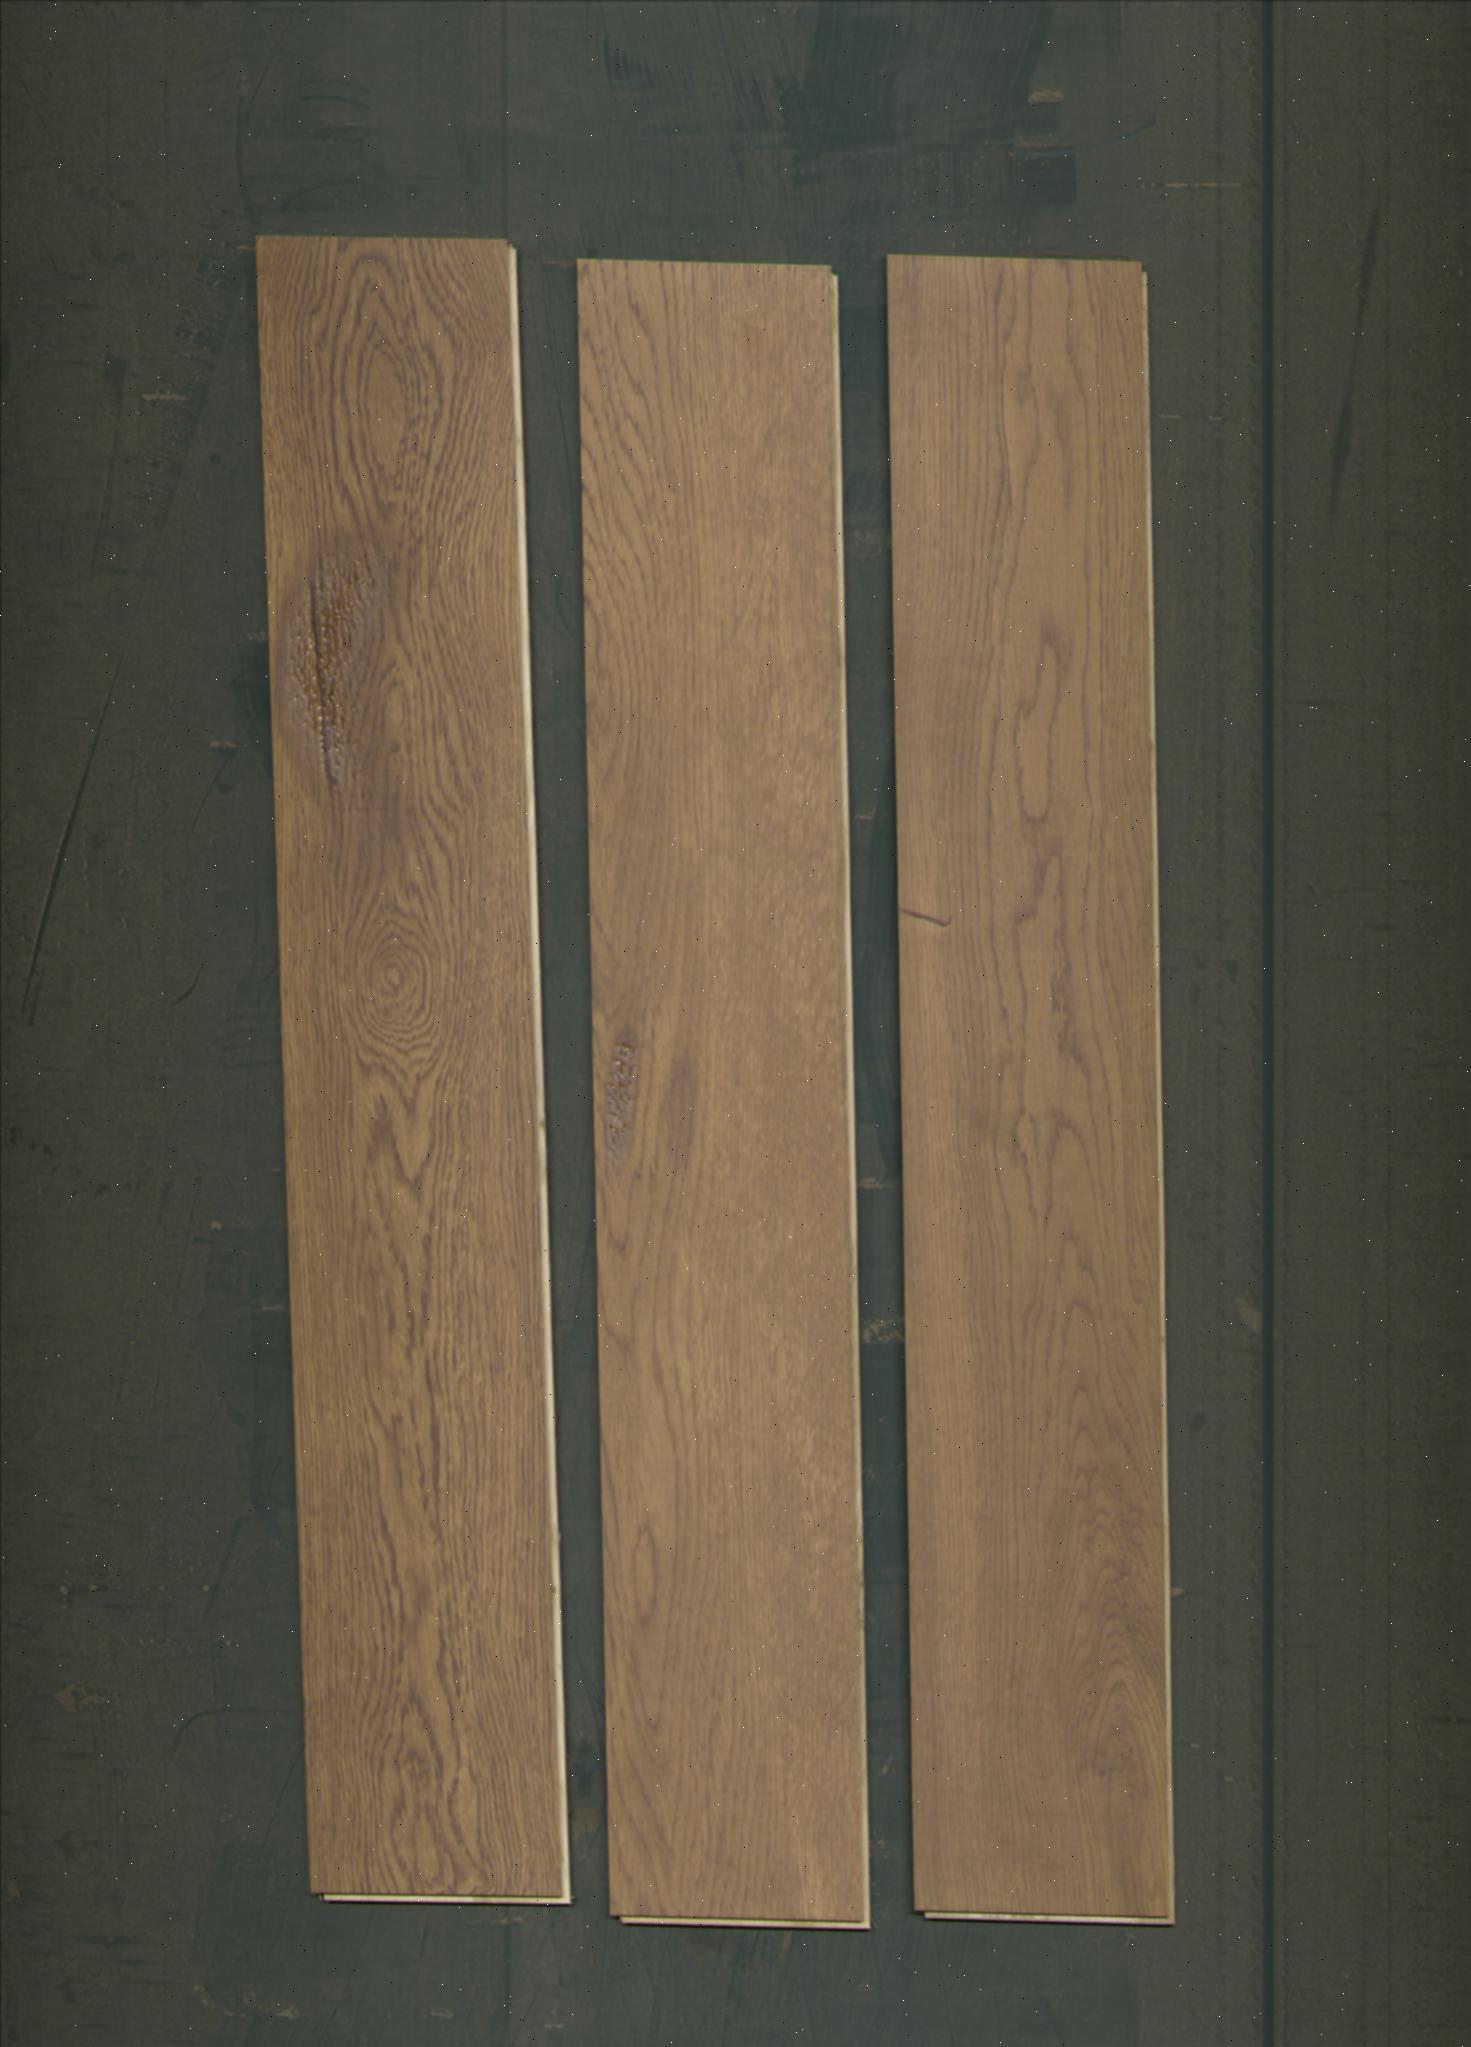
Label: mixers